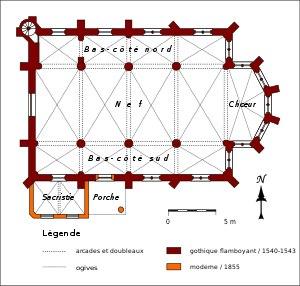
L'église Saint-Firmin est une église catholique paroissiale située à Vineuil-Saint-Firmin, dans le département de l'Oise, en France. Elle succède à un édifice médiéval, qui a été entièrement remplacé par l'église actuelle, édifiée dans une unique campagne de travaux entre 1540 et 1543 grâce au mécénat du connétable Anne de Montmorency. Ses dimensions sont modestes, et son architecture gothique flamboyante est très simple et sans ambition, mais les formes et proportions sont harmonieuses, et l'homogénéité de l'ensemble est remarquable. L'on note seulement que les réseaux des fenêtres sont d'une grande diversité : sur quinze fenêtres, pas plus que trois affichent un même dessin. Ce sont surtout les cinq verrières historiées de la Renaissance qui font la réputation de l'église Saint-Firmin. Elles sont regroupées dans le chœur, et ont en partie été réalisées par des grands maîtres de l'époque. Une restauration sous la direction d'Auguste Steinheil en 1881-1882 les a sauvées pour la postérité. L'église a été inscrite au titre des monuments historiques par arrêté du 13 février 1970, et bénéficié d'une restauration à la même époque.